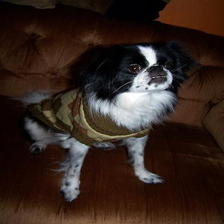
Species: dog
Breed: japanese chin